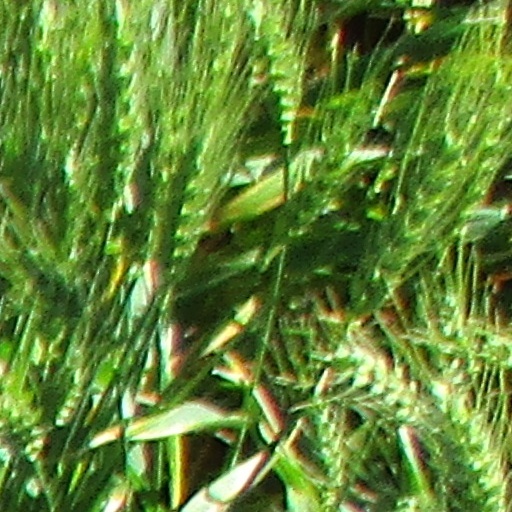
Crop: wheat